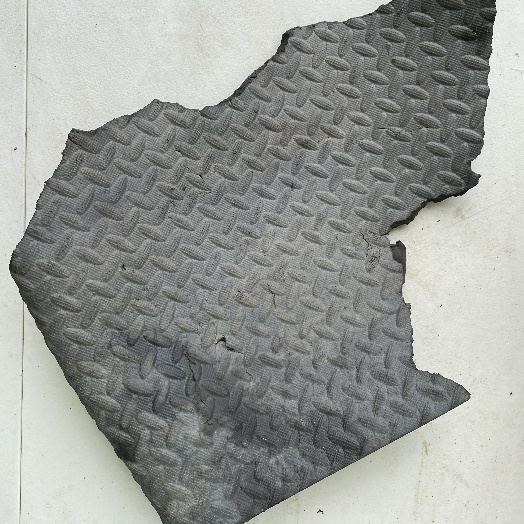
Label: Miscellaneous Trash